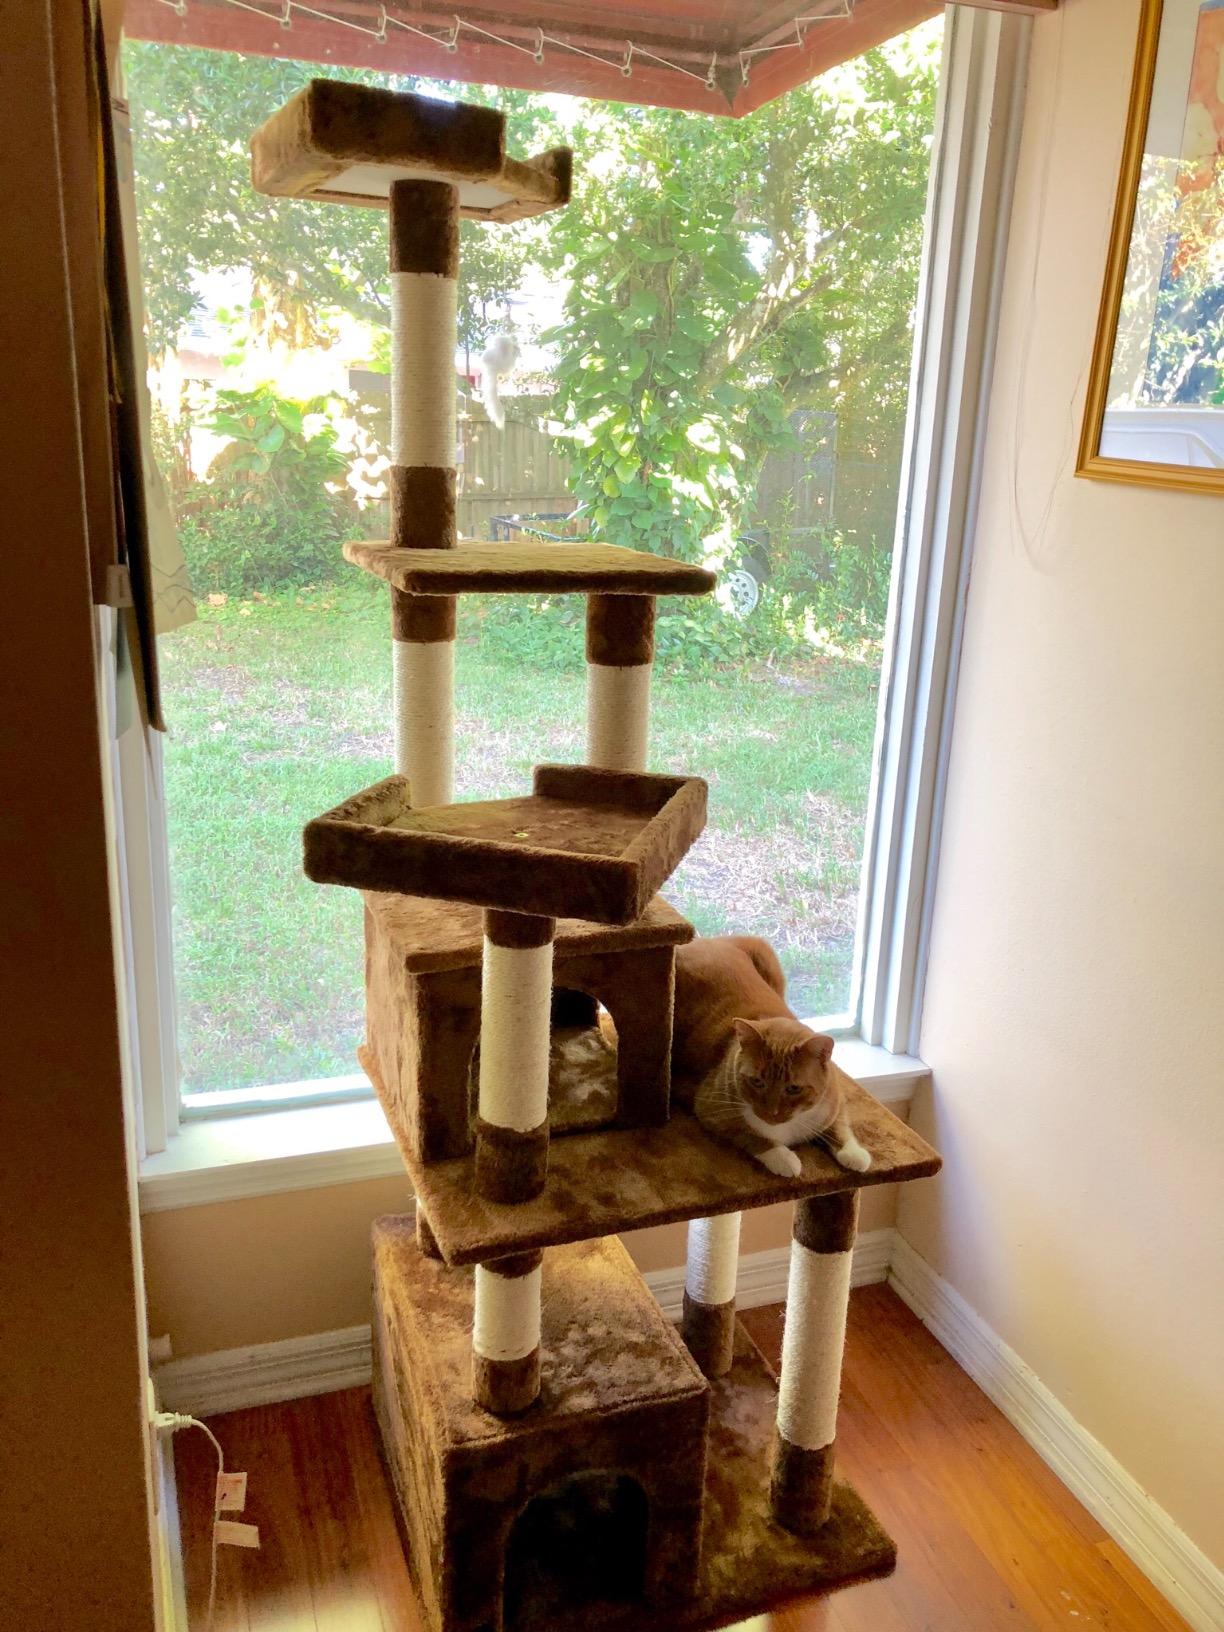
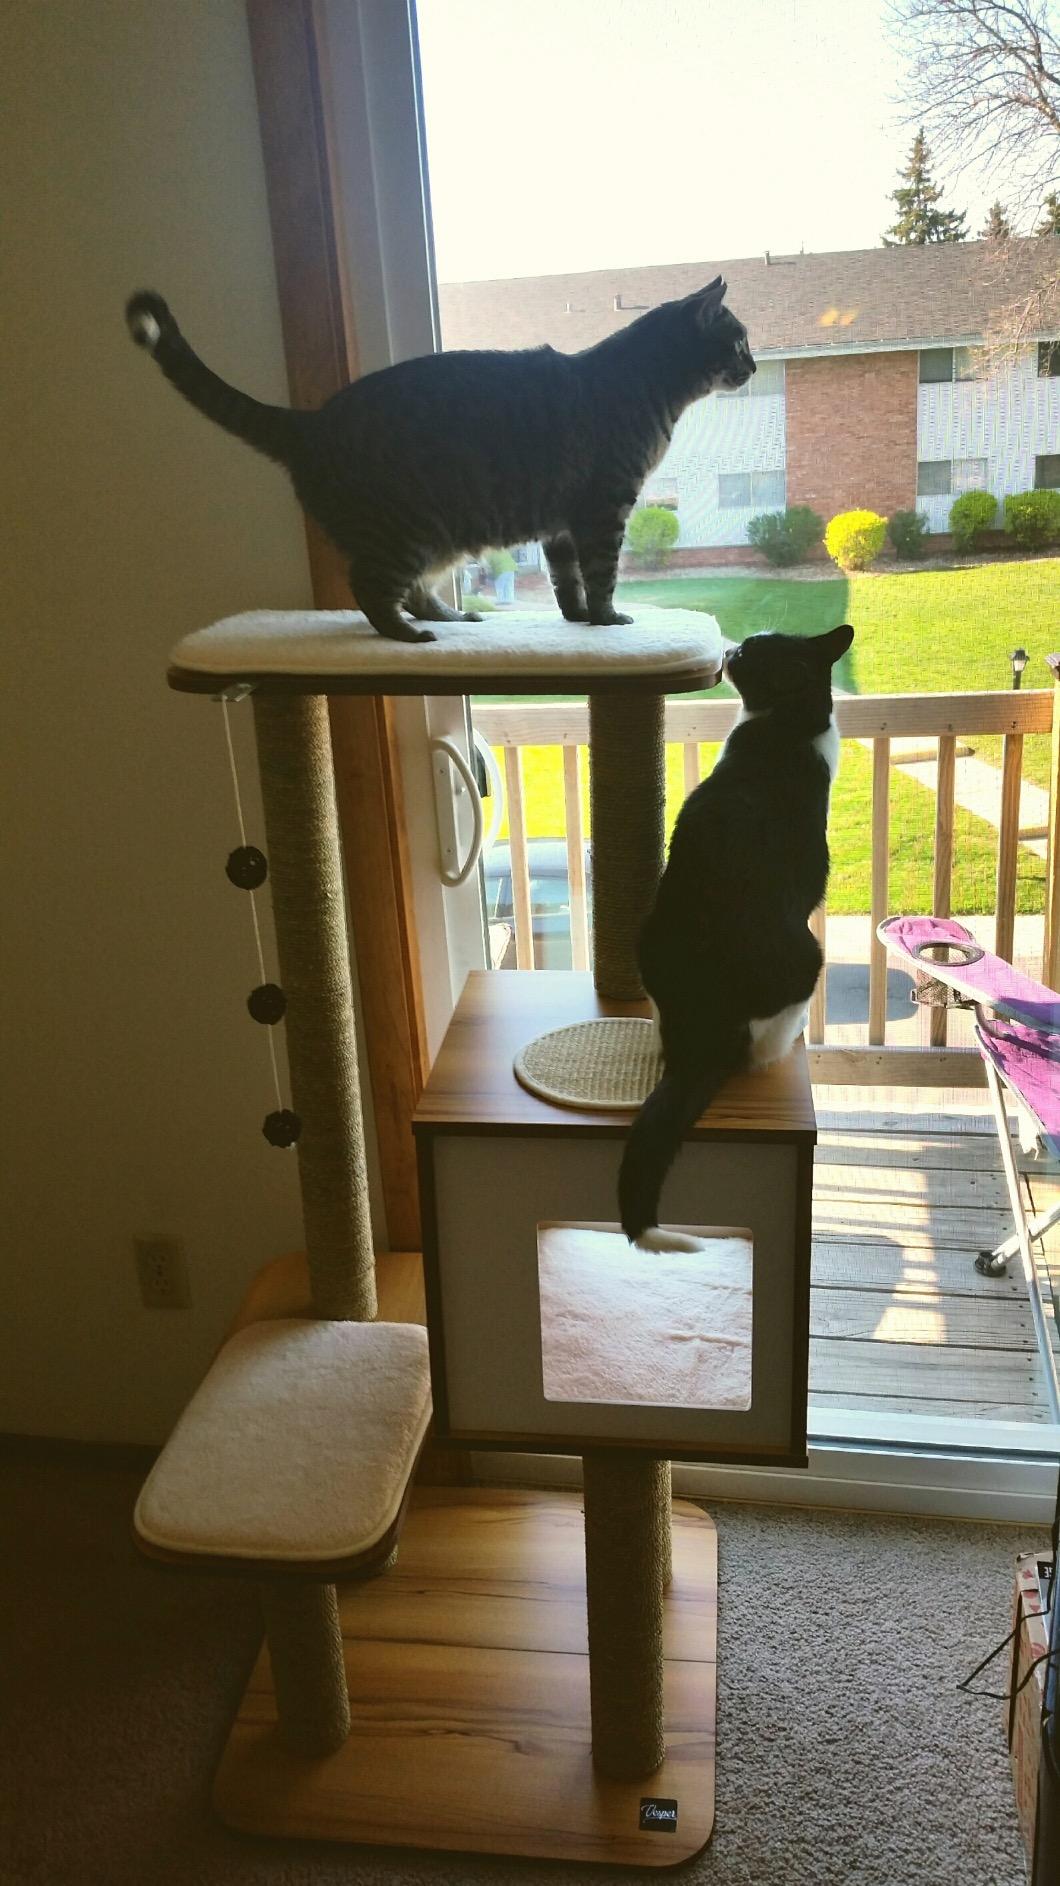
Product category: items_cat tree
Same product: no